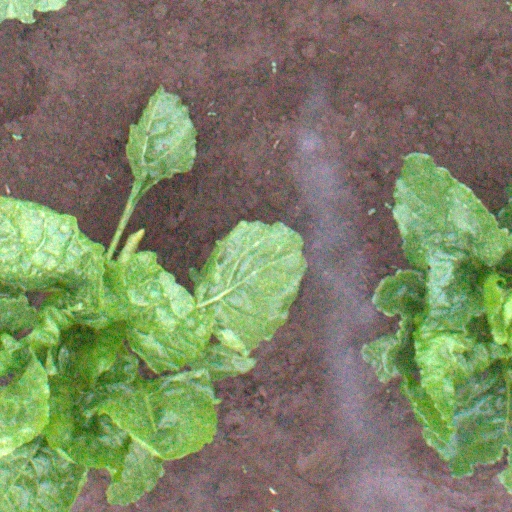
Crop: sugar beet